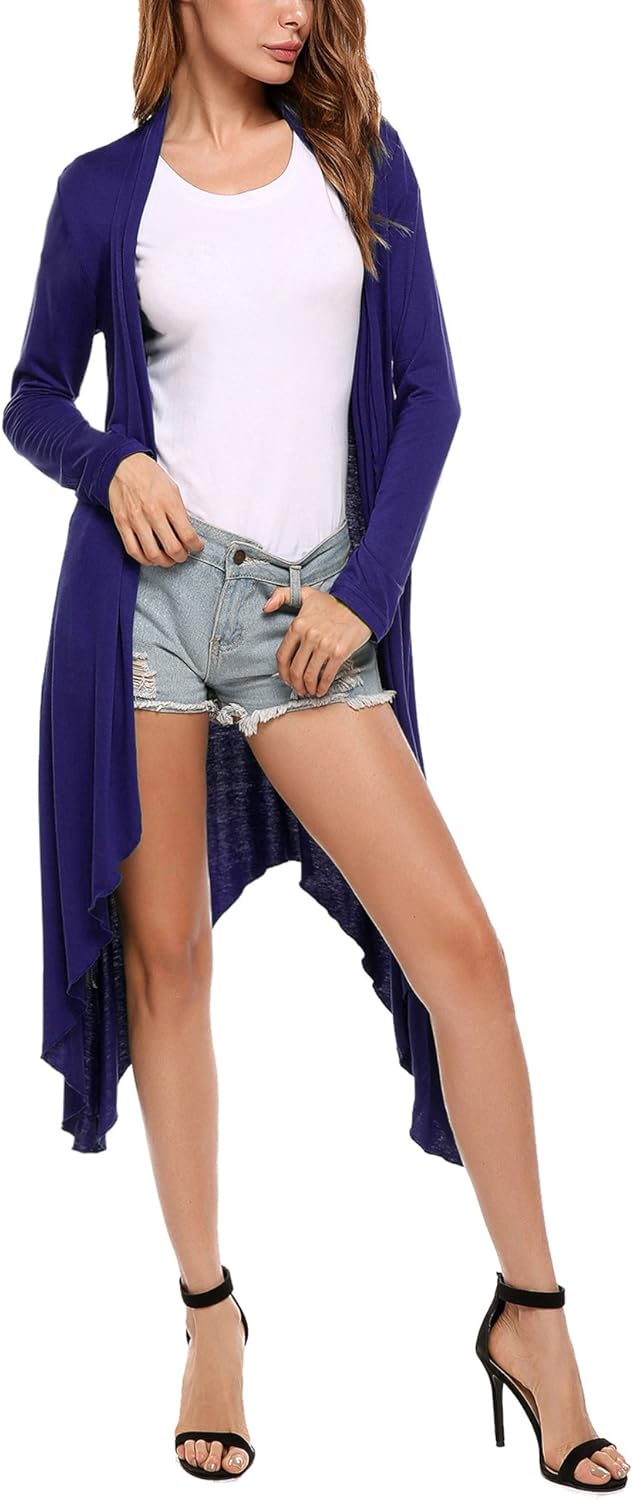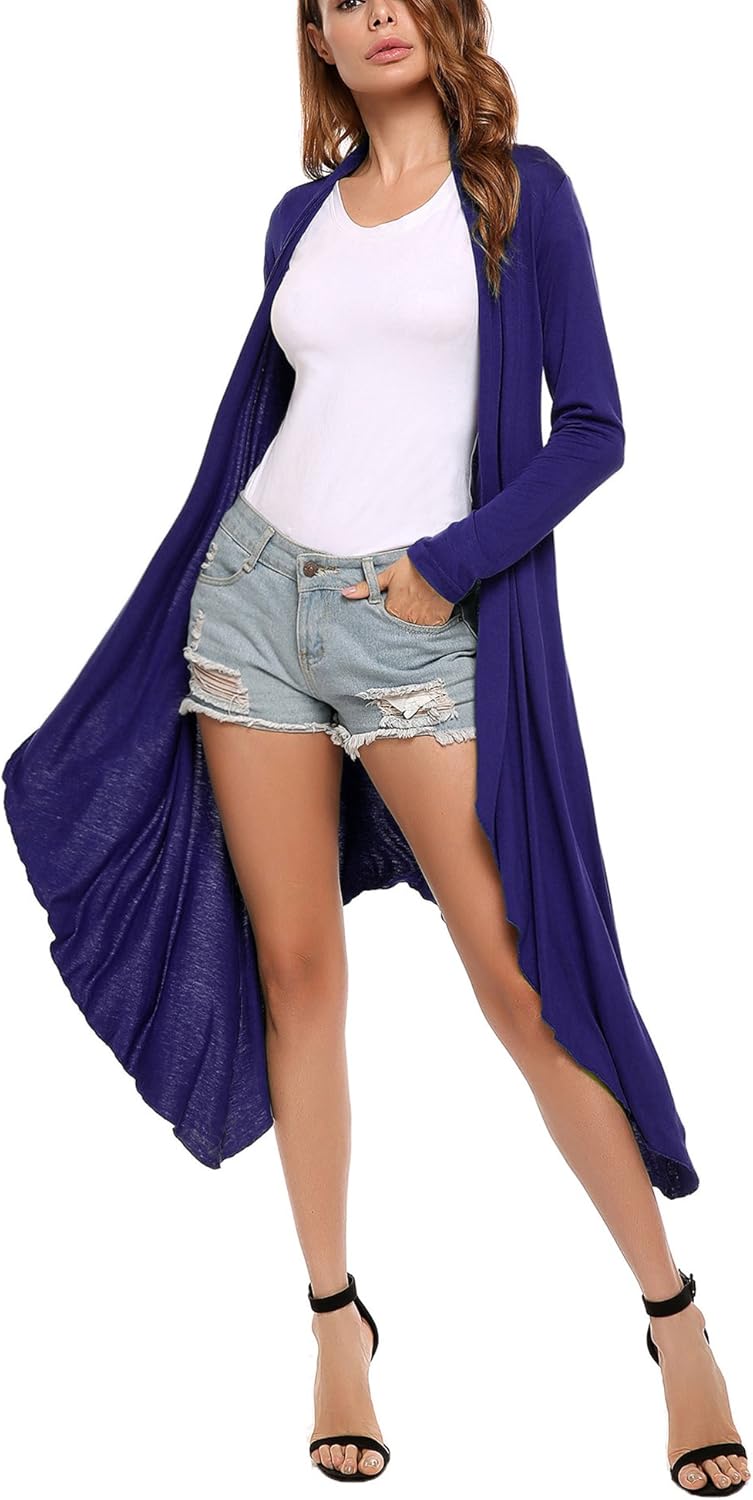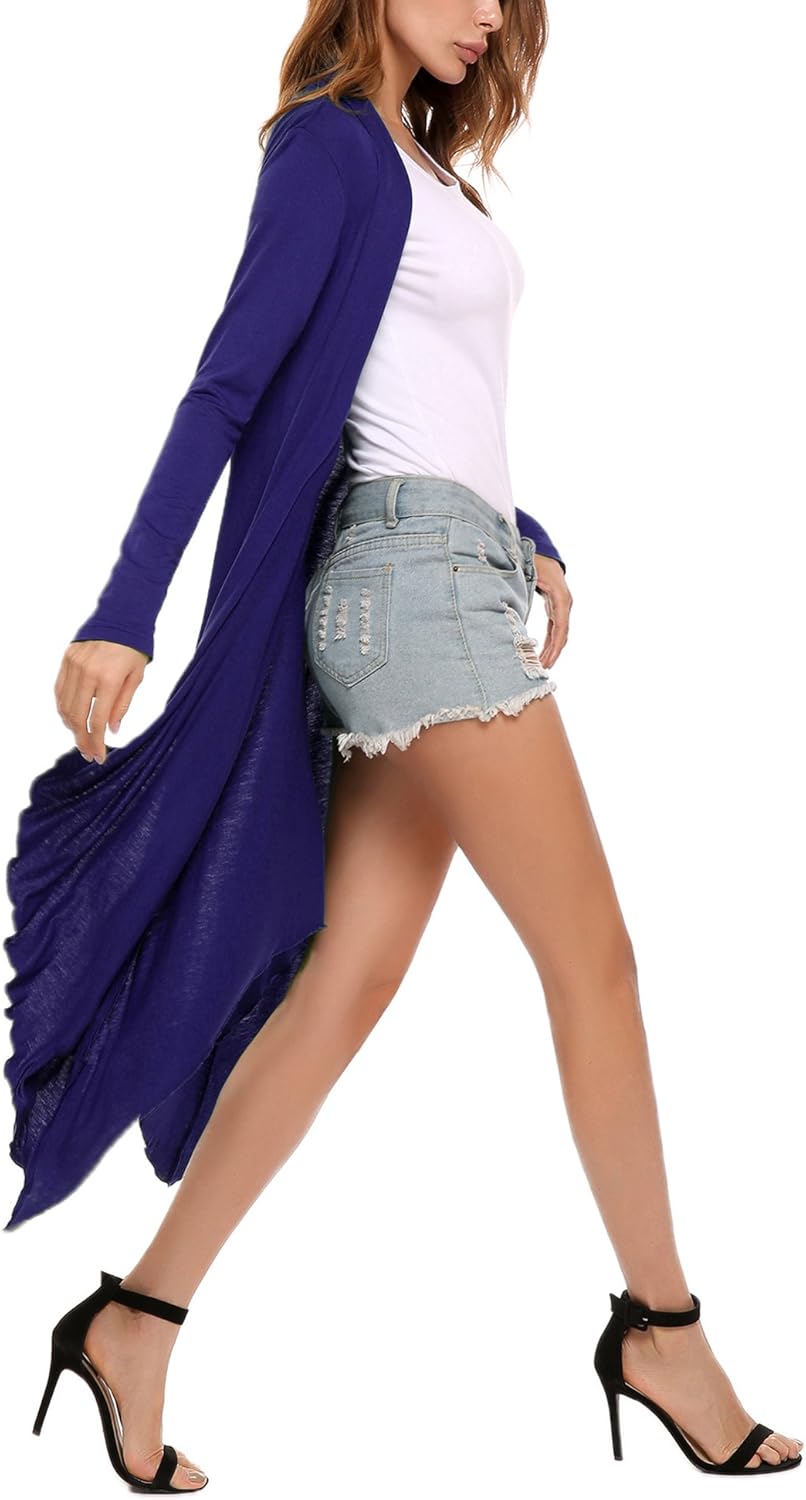
Meaneor Women's Long Sleeve Waterfall Asymmetric Drape Open Long Maxi Cardigan, Large, Purple
Category: AMAZON FASHION
Meaneor Women's Lightweight Comfortable Open Front Cardigan Purple L
Features: Meaneor products ONLY delivered by Meaneor or FBA.And we have our own trade mark. If you buy Meaneor products from other delivery channel, Meaneor disclaim any responsibility for your purchasing. Thanks! | Featuring long sleeve, open front,high low hem,solid soft material,long maxi length | it can be worn in any occasions, casual,party,working etc. | This cardigan can be worn with leggings, high heels,boots etc. it can be worn in any season. | Meaneor Women's Long Sleeve Waterfall Asymmetric Drape Open Long Maxi Cardigan